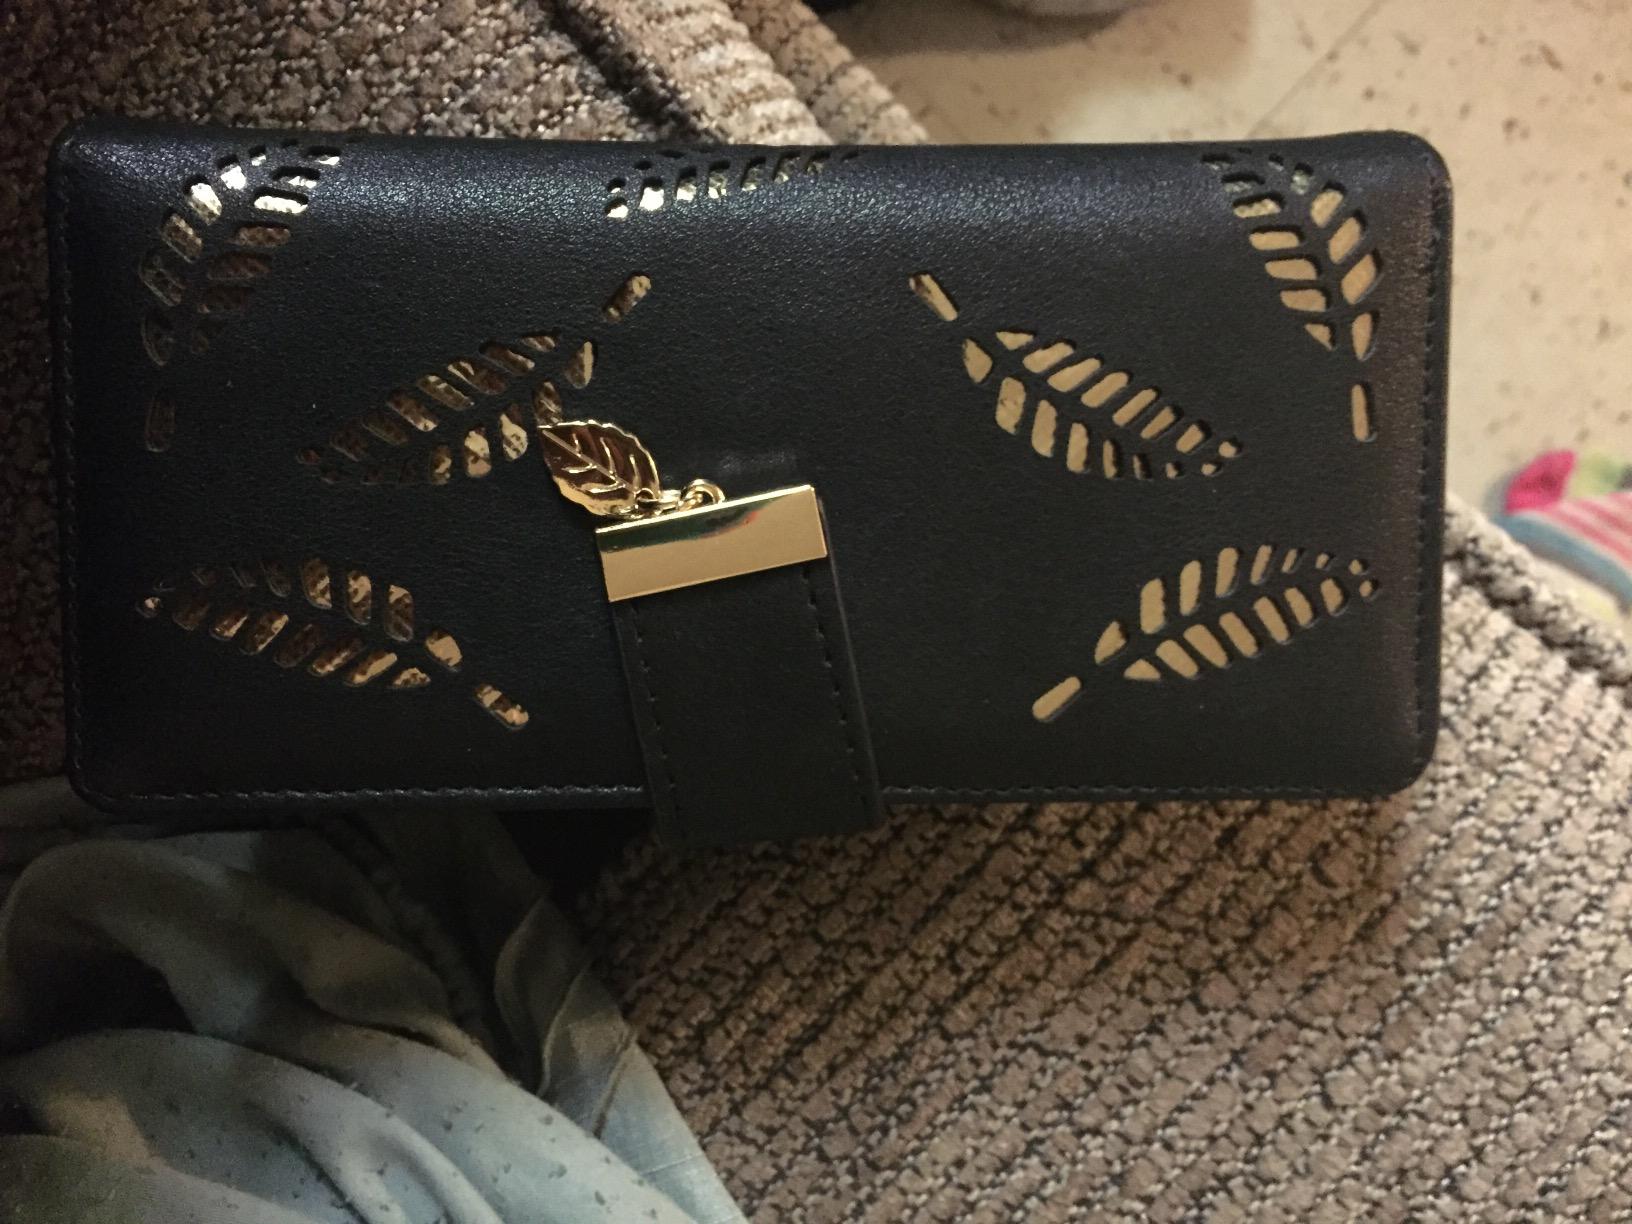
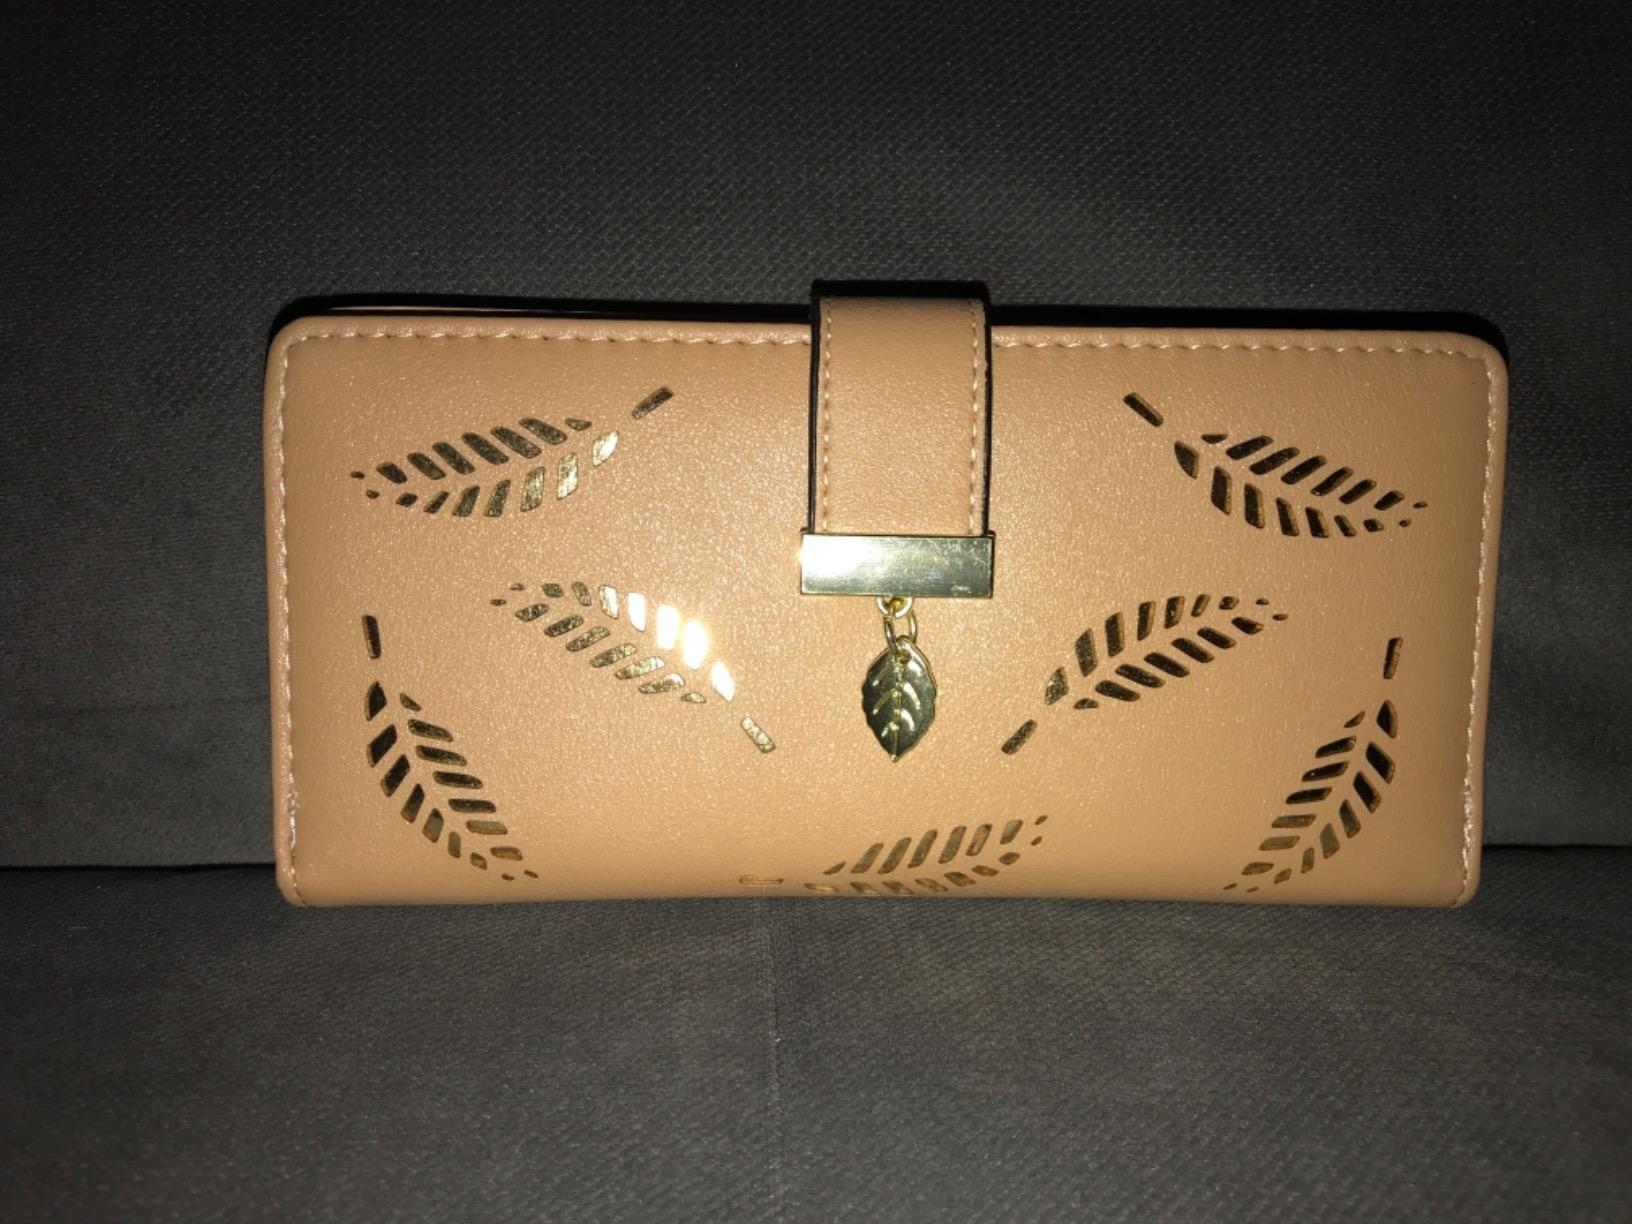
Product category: accessories_wallet
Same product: no